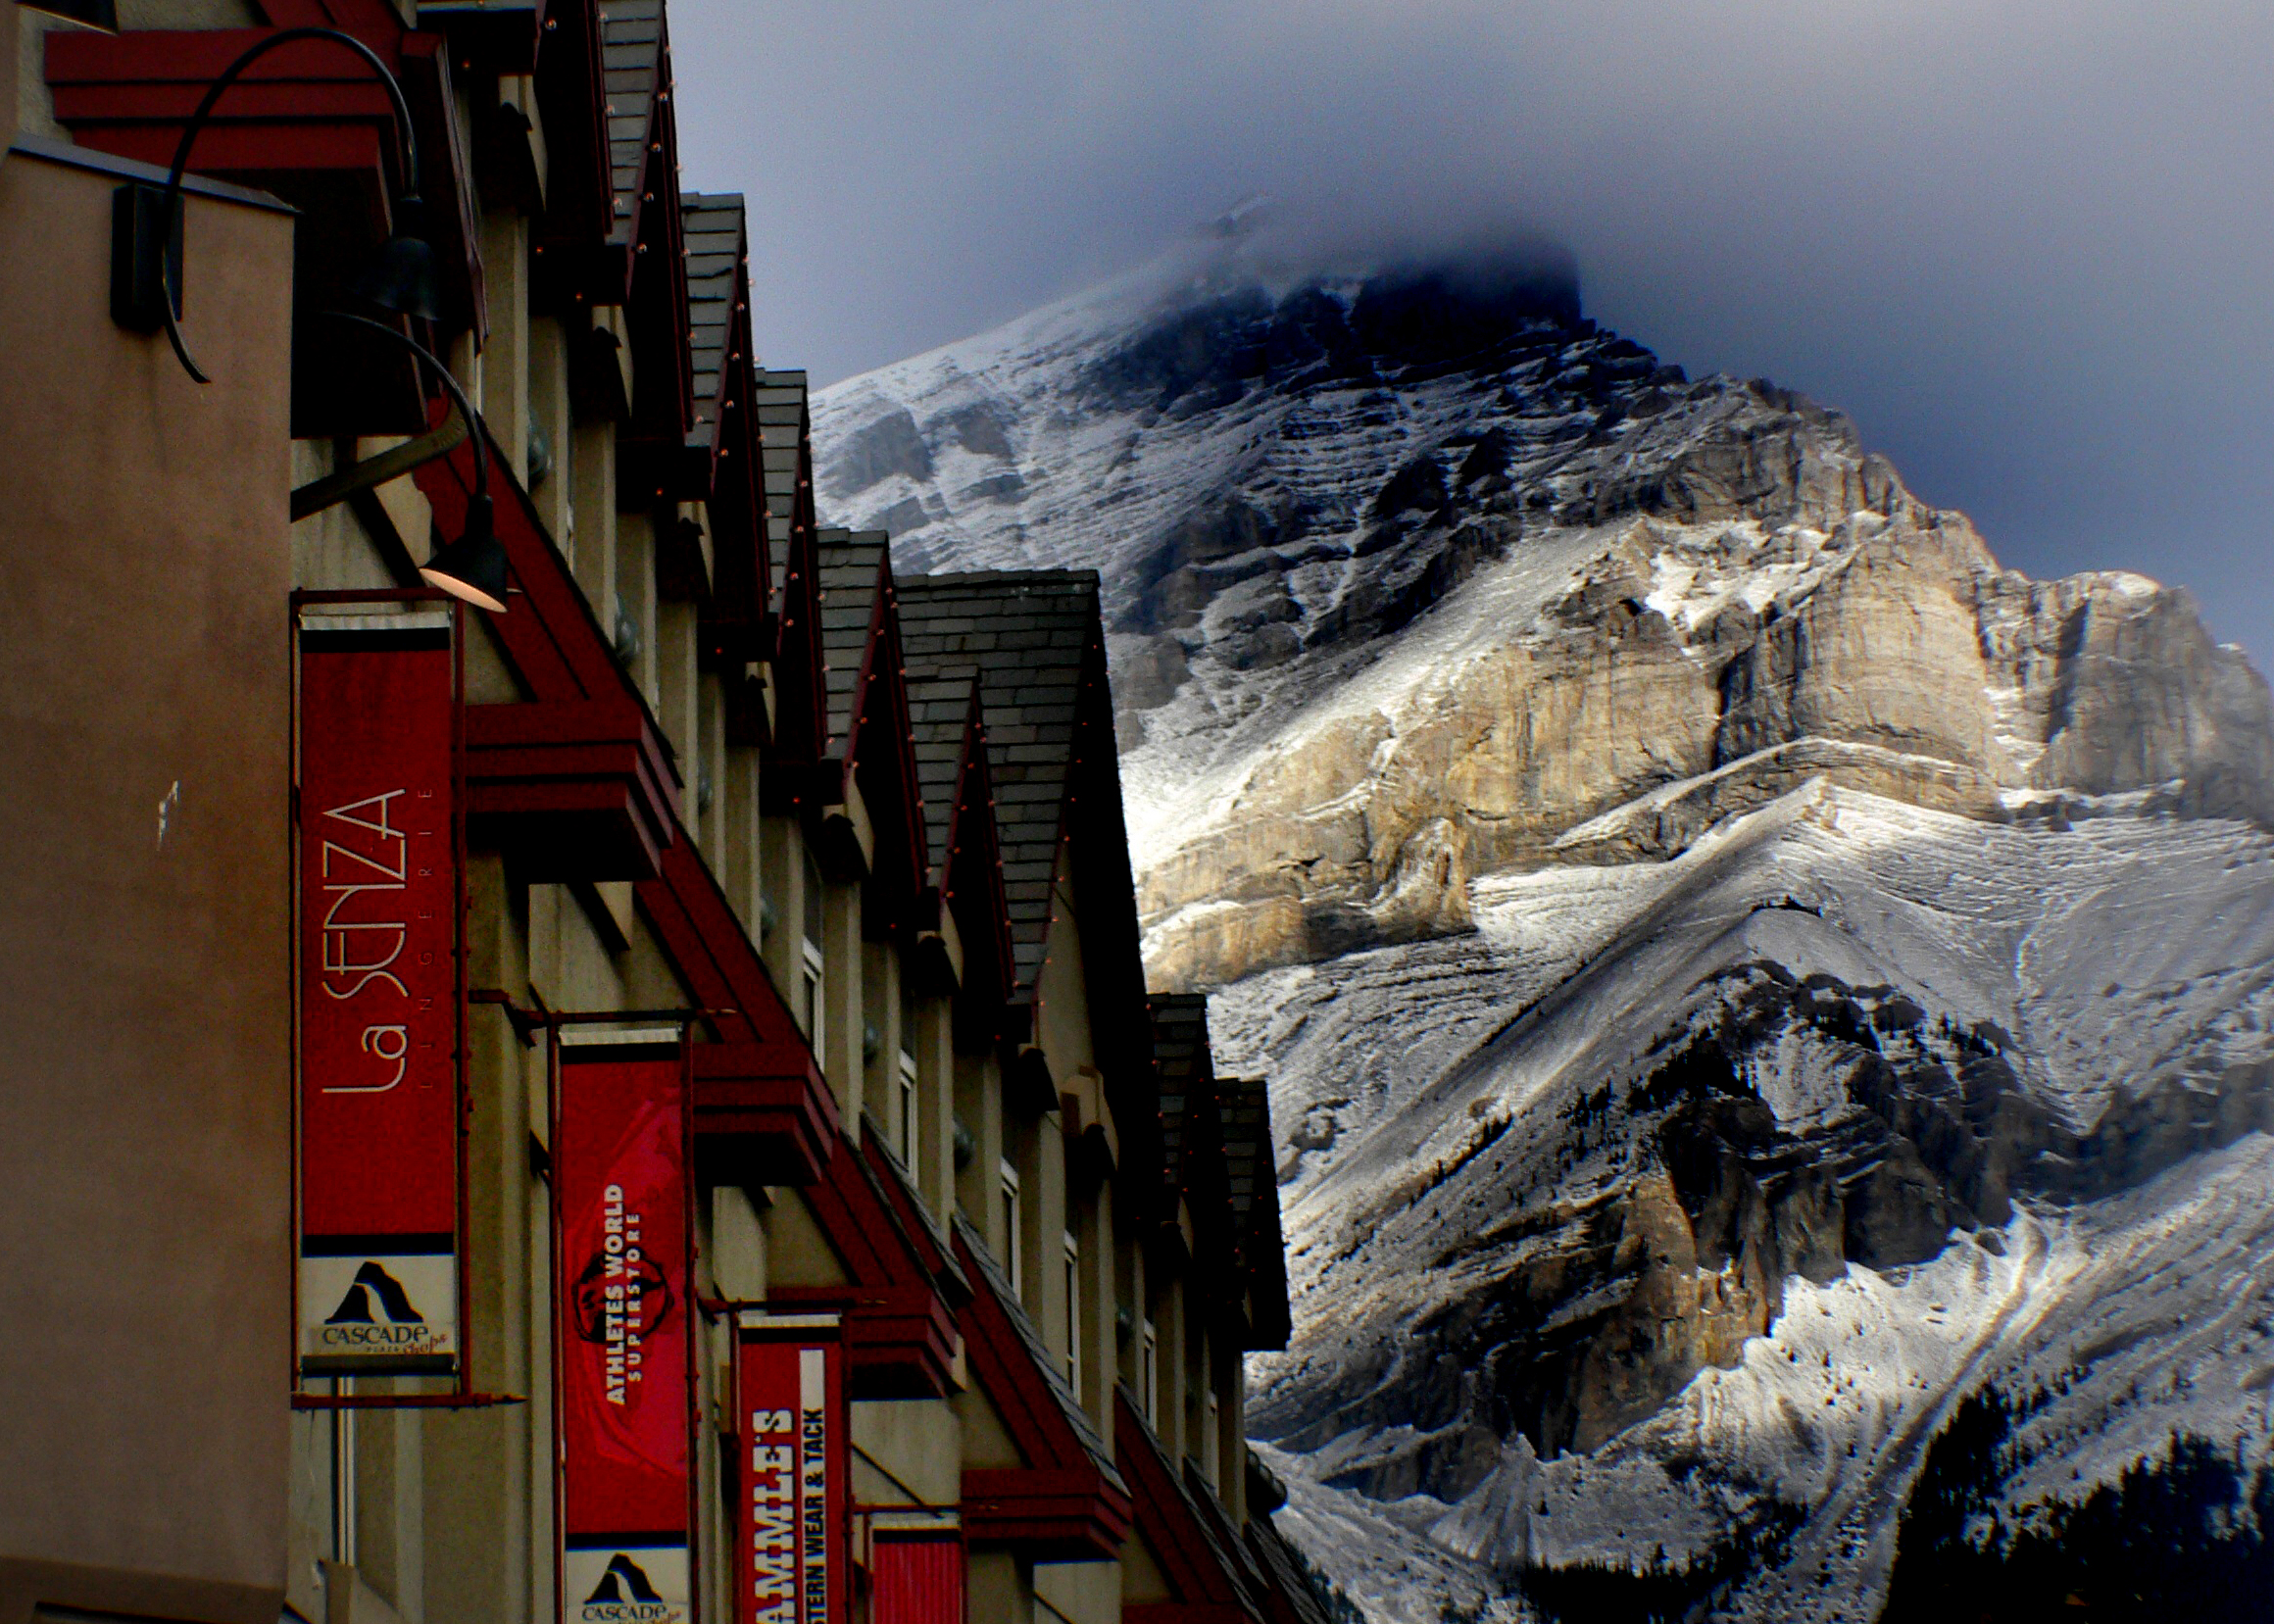
snow, architecture, cool image, cool photo, banffnationalpark, lasenzabanff